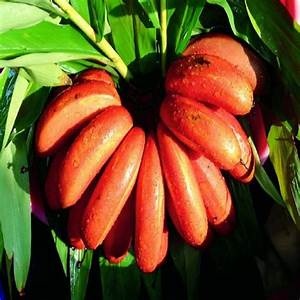
Label: banana